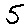
Label: 5